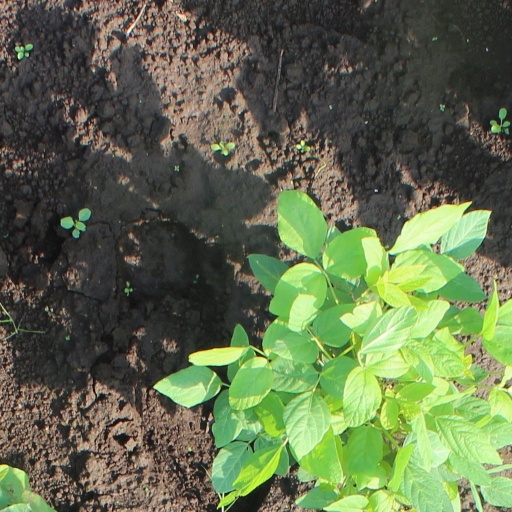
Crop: soybean